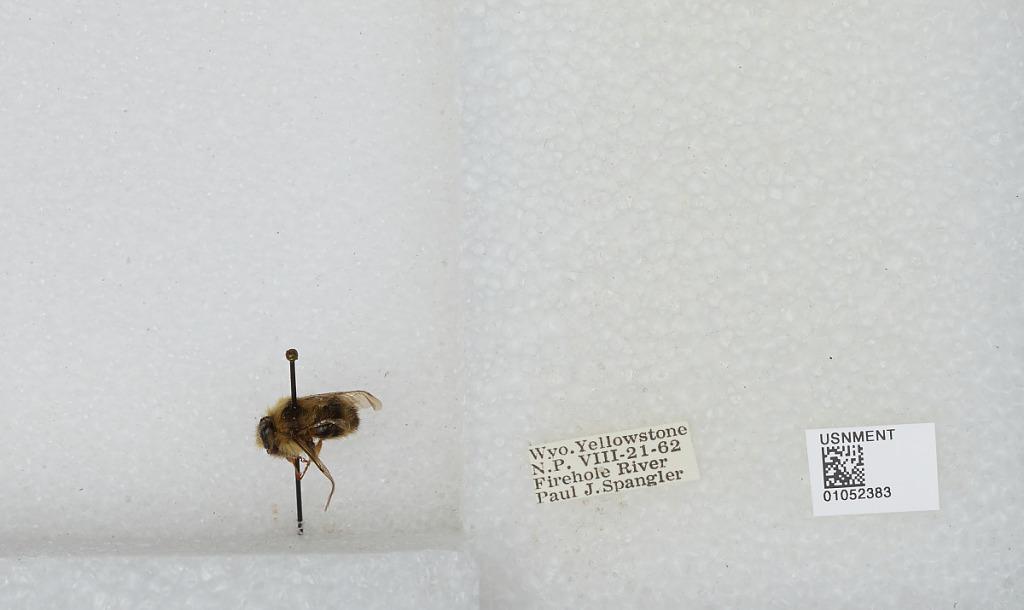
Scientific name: Bombus sp.
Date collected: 1962-8-21
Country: United States
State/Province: Wyoming
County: Teton
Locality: Yellowstone National Park, Firehole River
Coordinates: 44.4961, -110.844